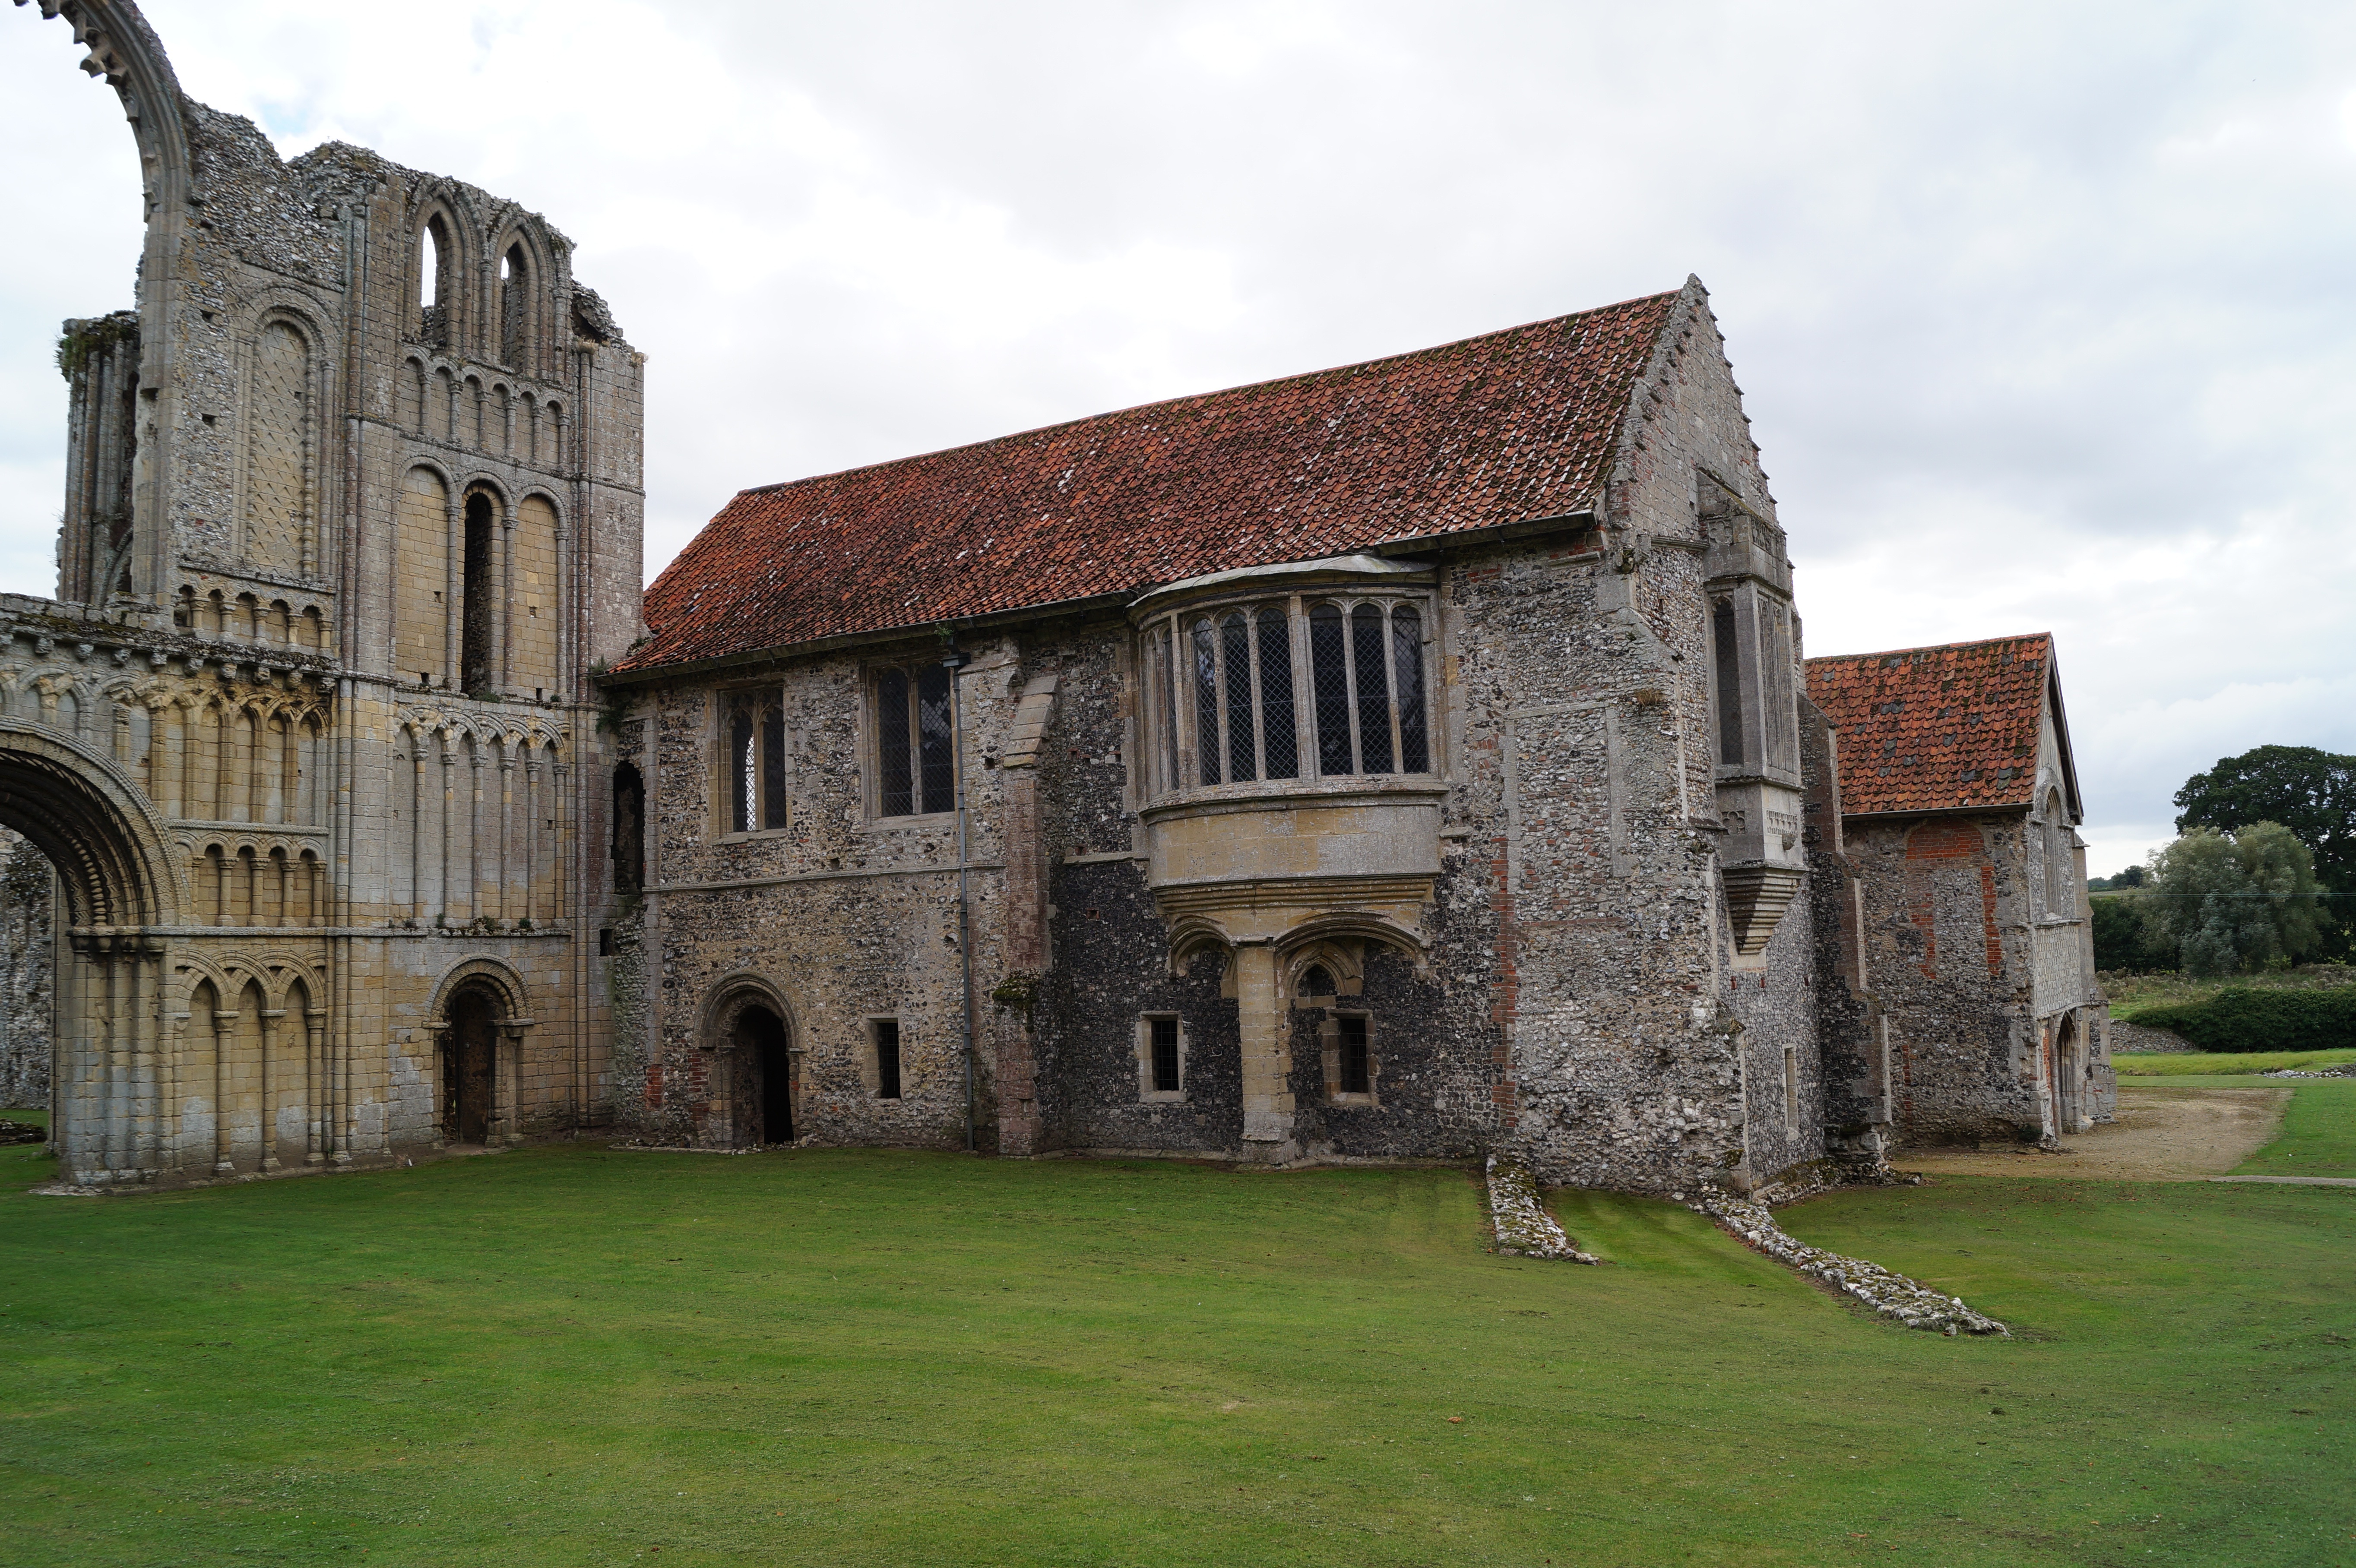
architecture, house, building, chateau, village, church, chapel, place of worship, england, ruins, monastery, history, abbey, estate, middle ages, norfolk, manor house, stately home, castle acre priory, castle acre